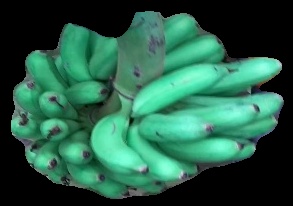
Variety: rasbale
Grade: grade1